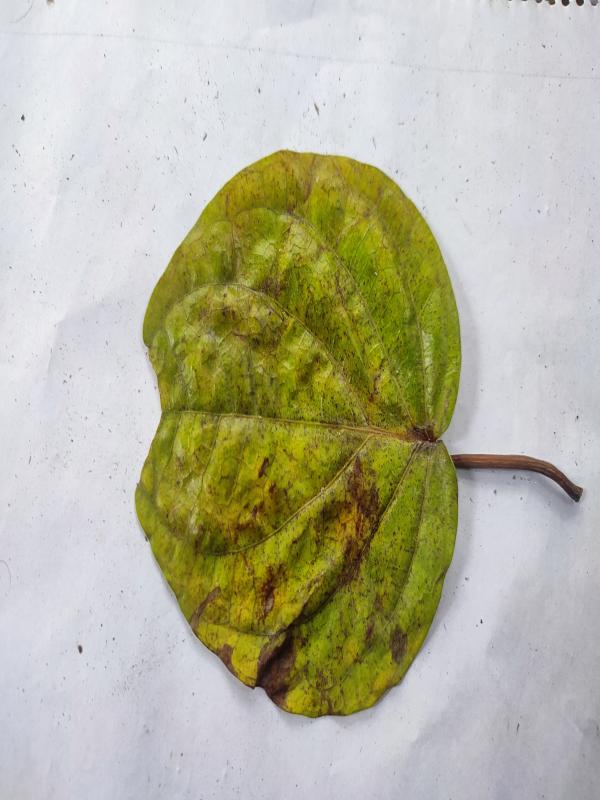
Label: Dried_Leaf